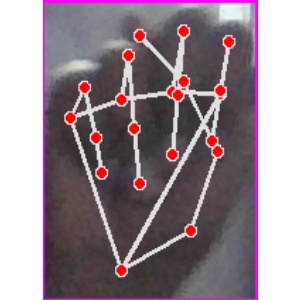
अक्षर: न